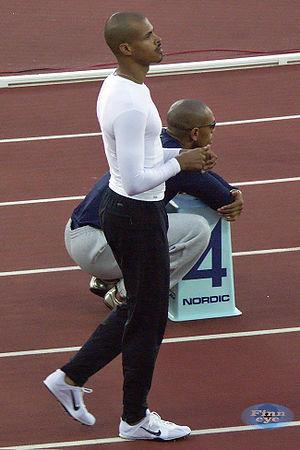
Félix Sánchez est un athlète américain naturalisé dominicain spécialiste du 400 m haies. Avec deux titres olympiques et deux titres de champion du monde remportés entre 2001 et 2012, il possède avec l'Américain Edwin Moses le plus beau palmarès de l’histoire de la discipline. Il est aussi le seul athlète de République dominicaine de l'histoire à avoir remporté un titre mondial ou olympique.